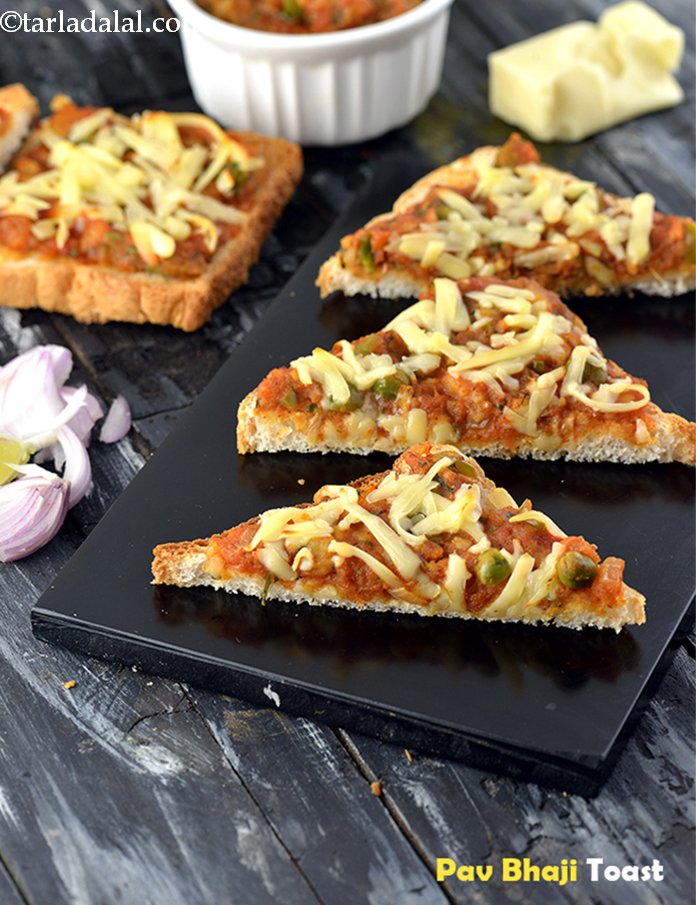
Dish: pav_bhaji